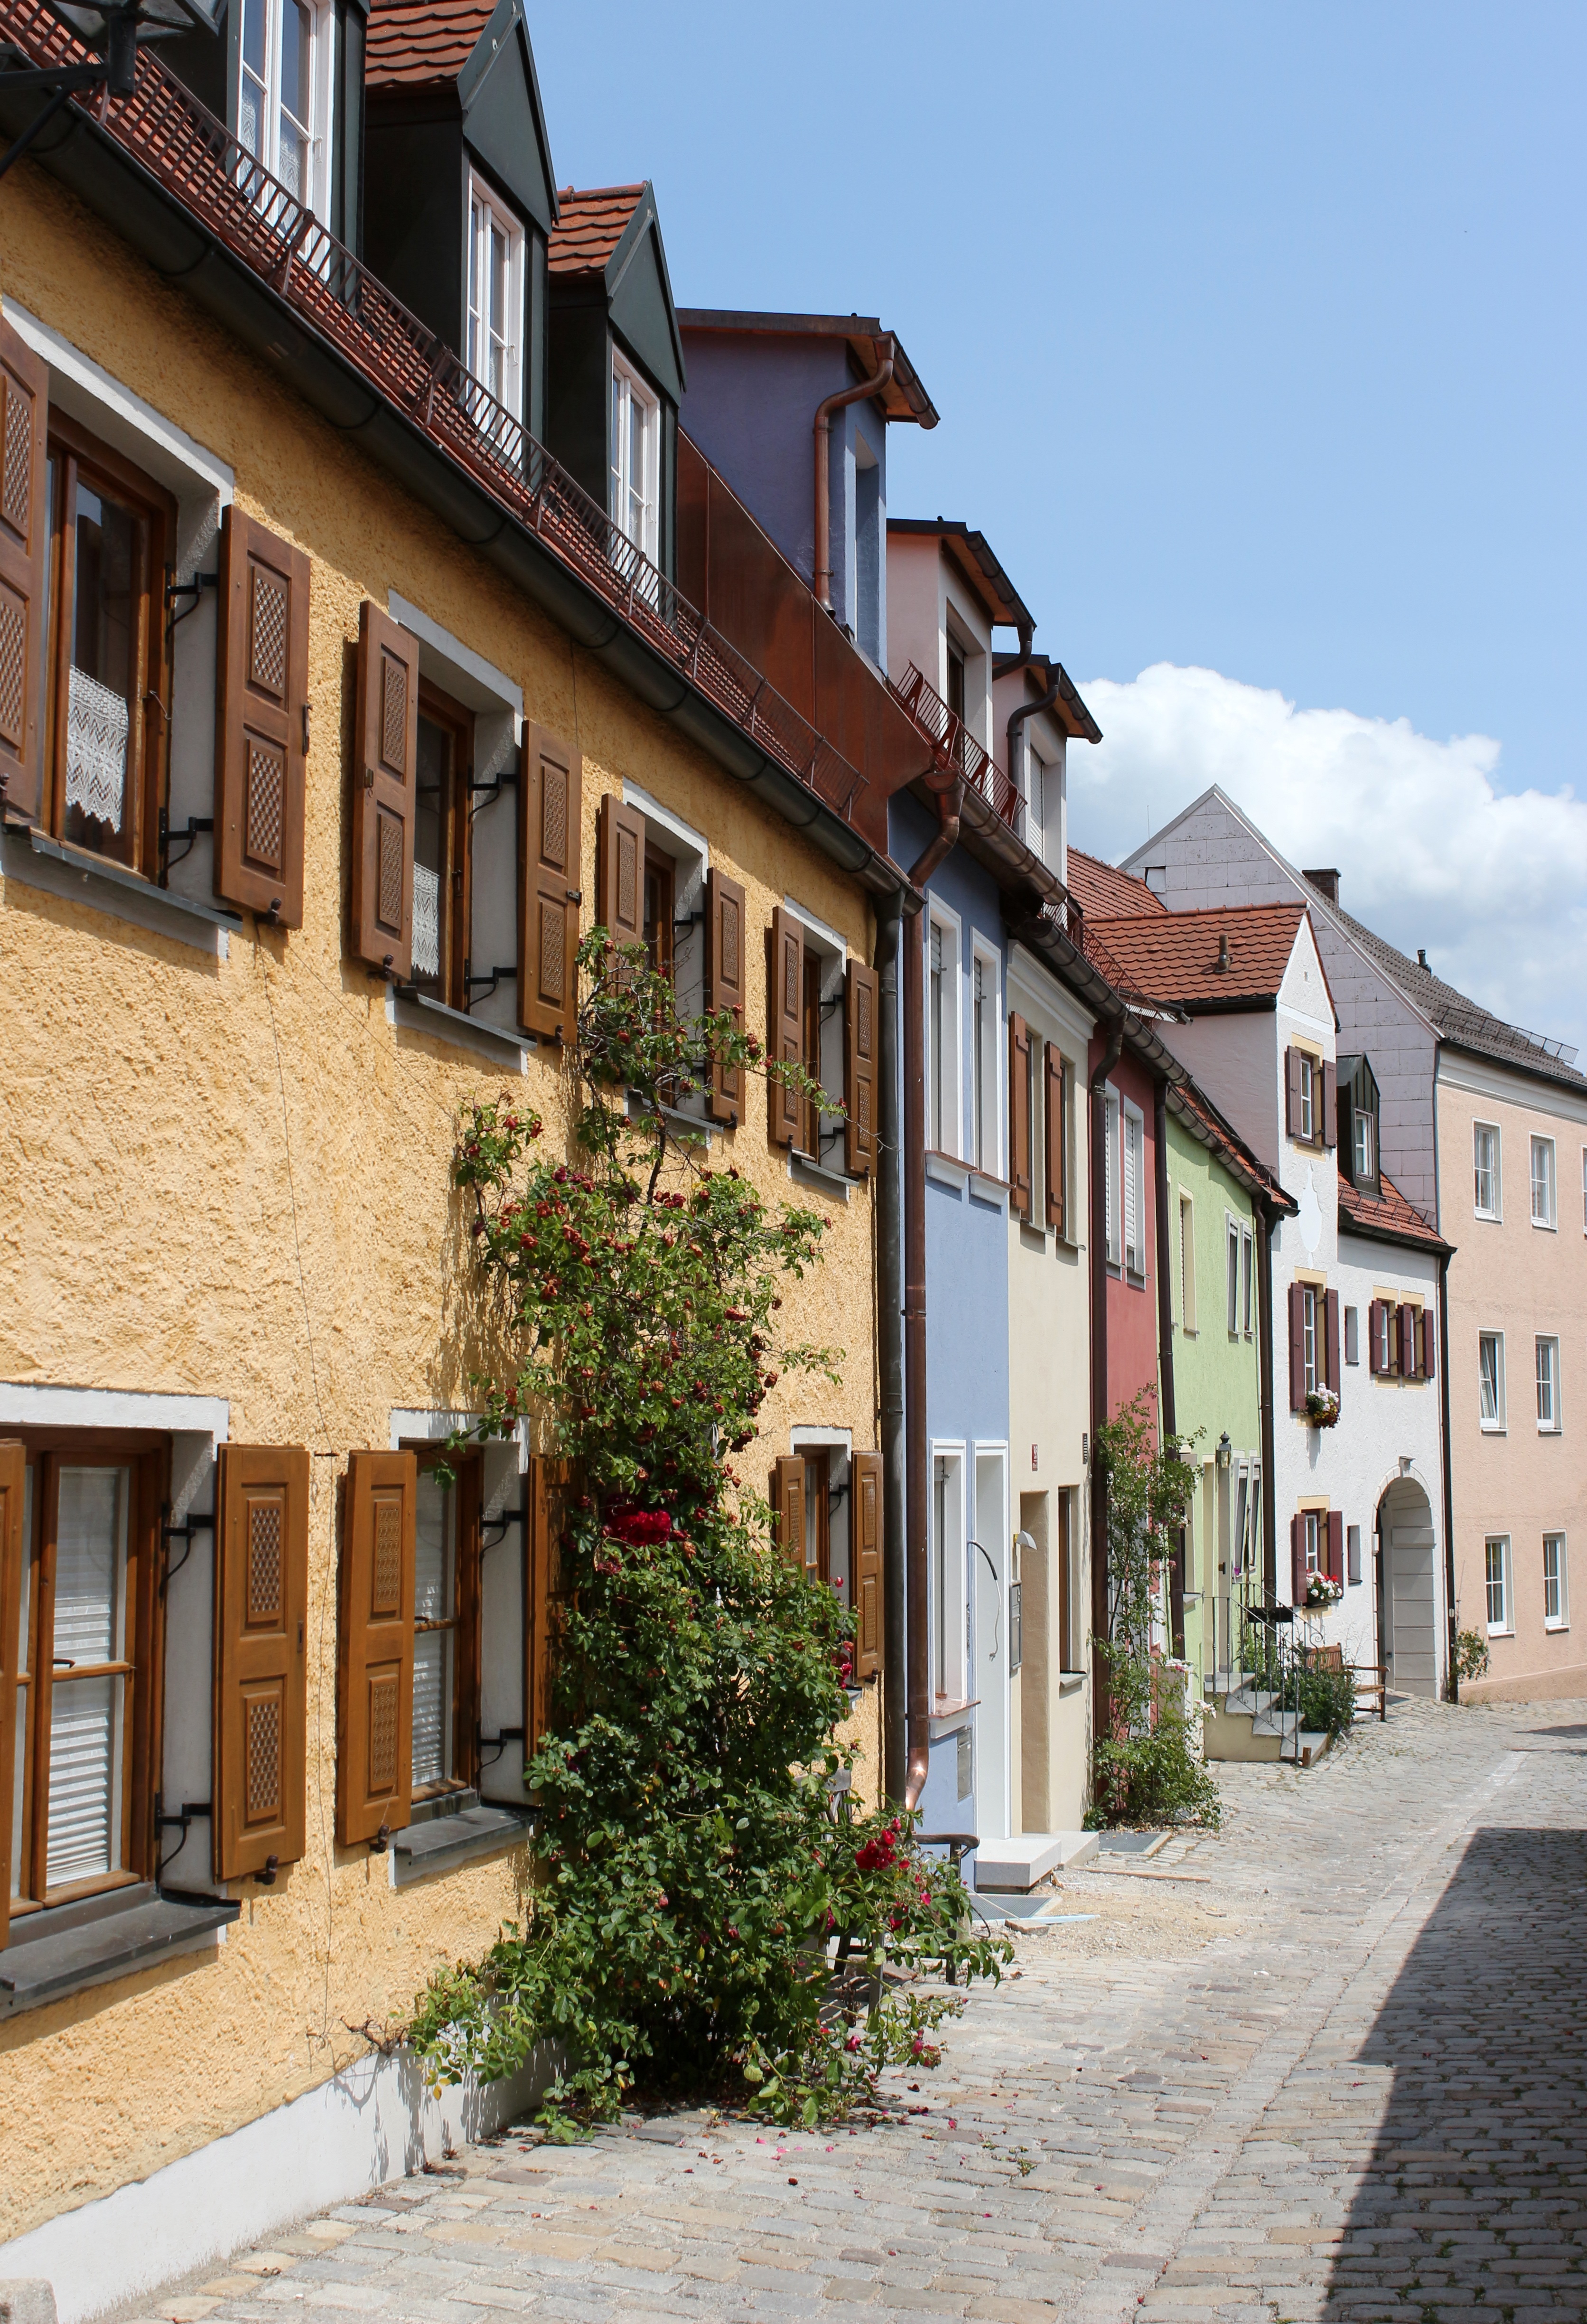
architecture, road, street, house, town, building, alley, home, village, suburb, cottage, facade, property, old building, apartment, courtyard, estate, neighbourhood, real estate, residential area, freising, human settlement, hausfasade